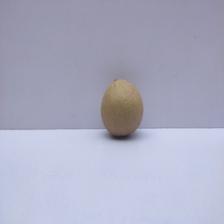
Size: Medium